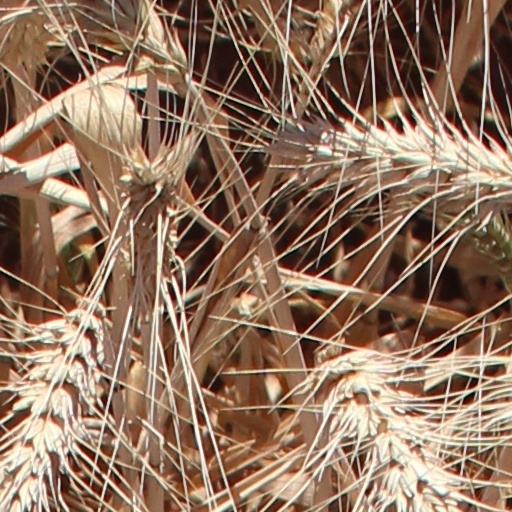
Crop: wheat